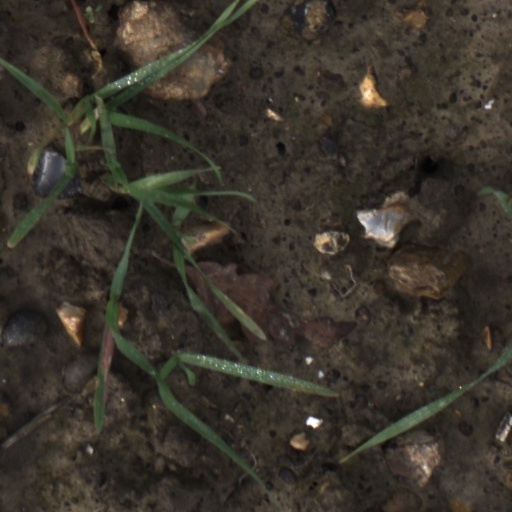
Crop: wheat